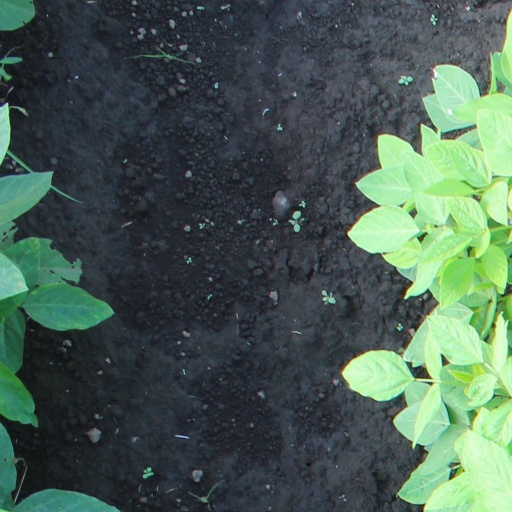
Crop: soybean